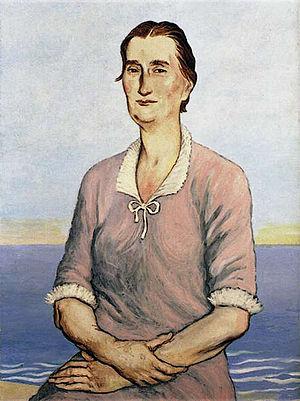
Reproduction photographique du portrait de Céleste Albaret, servante de l'écrivain français Marcel Proust, par le peintre français Jean-Claude Fourneau (huile sur toile, 1957).
Céleste Albaret, née Augustine Célestine Gineste le 17 mai 1891 à Auxillac et morte le 25 avril 1984 à Montfort-l'Amaury, est la servante dévouée de Marcel Proust.